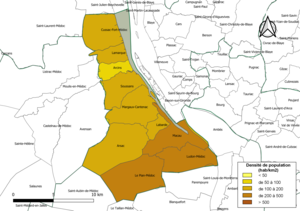
Carte des densités de population (millésimée 2016) des communes de la communauté de communes la Communauté de communes Médoc Estuaire, département de la Gironde, France. Composition au 1er janvier 2019.
La communauté de communes Médoc-Estuaire est un établissement public de coopération intercommunale français situé dans le département de la Gironde, en région Nouvelle-Aquitaine, dans le Médoc.